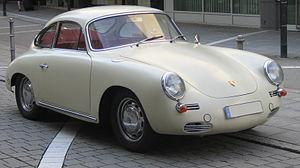
La Porsche 356 fut la troisième voiture de la marque allemande Porsche. Conçue par Ferry Porsche sur les bases mécaniques de la Volkswagen Coccinelle et dessinée par Erwin Komenda, elle sera produite en série de 1948 à 1965.